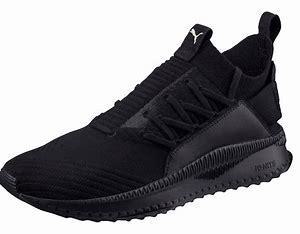
Brand: Puma
Model: Tsugi Jun